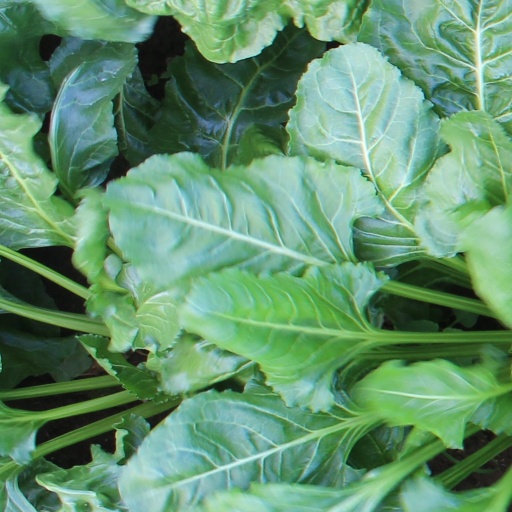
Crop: sugar beet